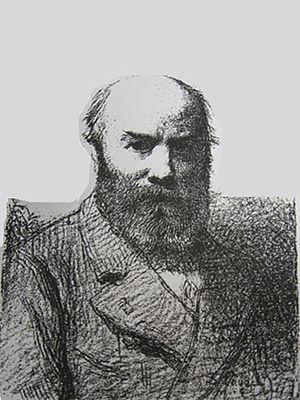
Désiré François Laugée, né à Maromme le 25 janvier 1823 et mort à Paris le 24 janvier 1896, est un peintre naturaliste, historique, religieux et un poète français.